Black-owned business

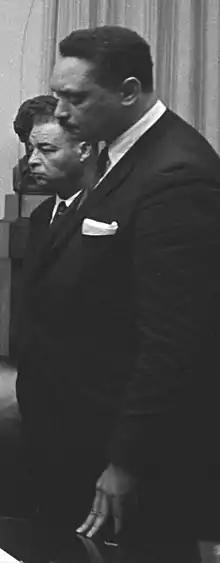
Baptist minister, civil rights leader, social activist and presidential Medal of Freedom recipient Leon Sullivan, photographed in 1968, urged African-Americans to practice "selective patronage".

The term '"double duty dollar"' was used in the US from the early 1900s through the early 1960s, to express the notion that dollars spent with businesses hiring blacks simultaneously purchased a commodity and advanced the race. Where that concept applied, retailers who excluded African-Americans as employees effectively excluded them as patrons too.